Viscoelasticity

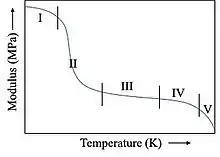
Temperature dependence of modulus

Extreme cold temperatures can cause viscoelastic materials to change to the glass phase and become brittle. For example, exposure of pressure sensitive adhesives to extreme cold (dry ice, freeze spray, etc.) causes them to lose their tack, resulting in debonding.